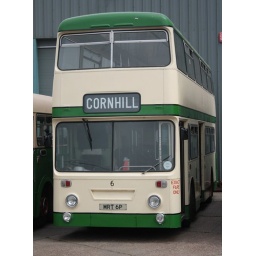
Sister bus MRT9P was converted to open top and is in the set in red City Sightseeing livery.